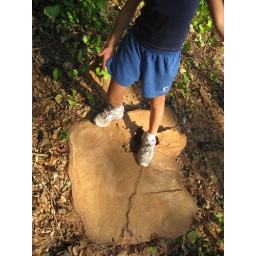
Big oak tree above the hBig oak tree above the house had to come down